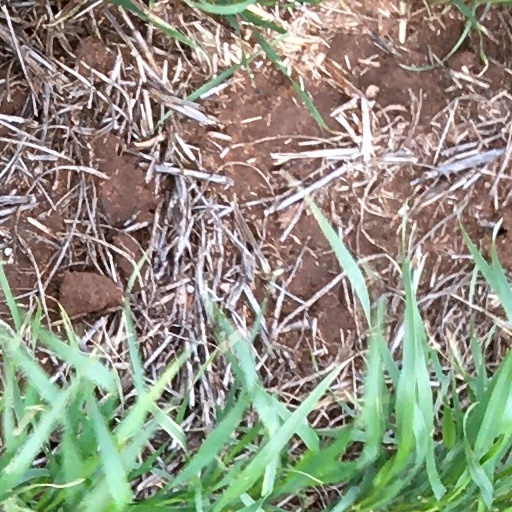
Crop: wheat